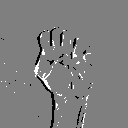
ASL letter: s